New Zealand Wars

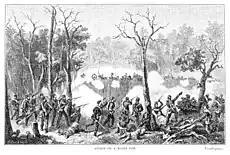
Attack on a Māori "pā" by Sir James Edward Alexander, Commander of the West Yorkshire Regiment.

About 15 of the 26 major North Island tribal groups sent contingents to join the Waikato campaign, although sometimes they represented a single "hapū" (clan) within the tribe. Continual presence on battlefields remained difficult for most, however, because of the constant need for tribal labour in their home community, so there was a constant turnover of small tribal groups. At Meremere, Paterangi, Hangatiki and Maungatatauri, between August 1863 and June 1864 Māori maintained forces of between 1,000 and 2,000 men, but troops were forced to disperse after each campaign because of labour and domestic needs at home. Belich has estimated that the total Māori mobilisation was at least 4,000 warriors, representing one-third of the total manpower available.